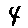
Label: 4